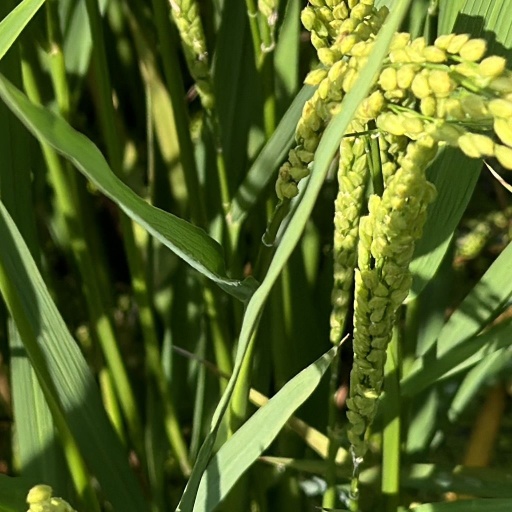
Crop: rice